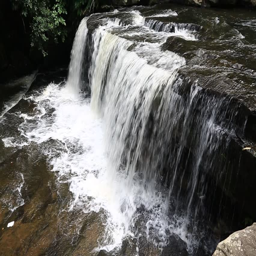
a small waterfall in tropical forest